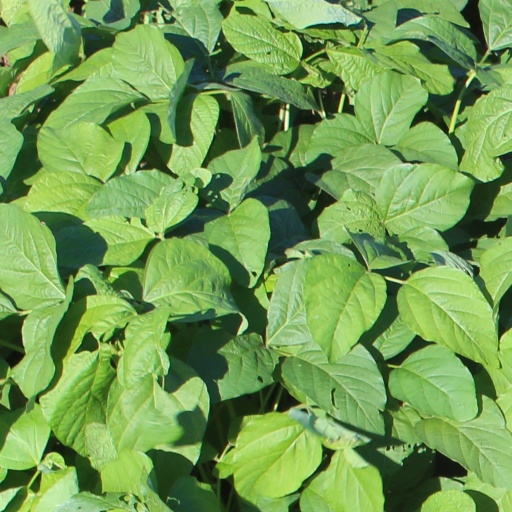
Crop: soybean